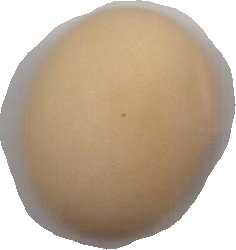
Variety: Anjasmoro